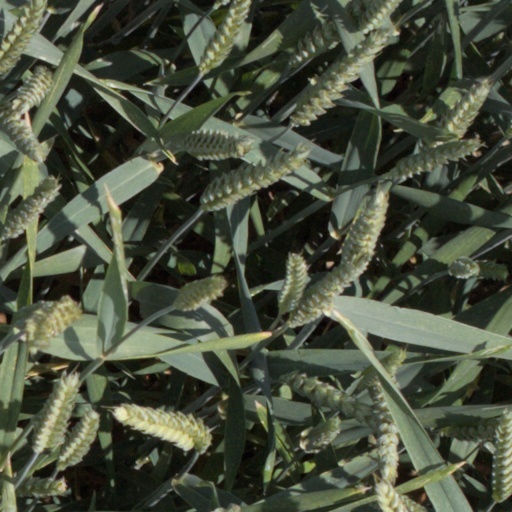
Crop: wheat